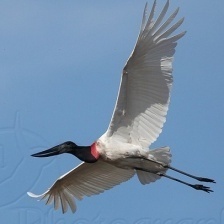
Species: JABIRU
Scientific name: JABIRU MYCTERIA
ImageNet parent category: white_stork